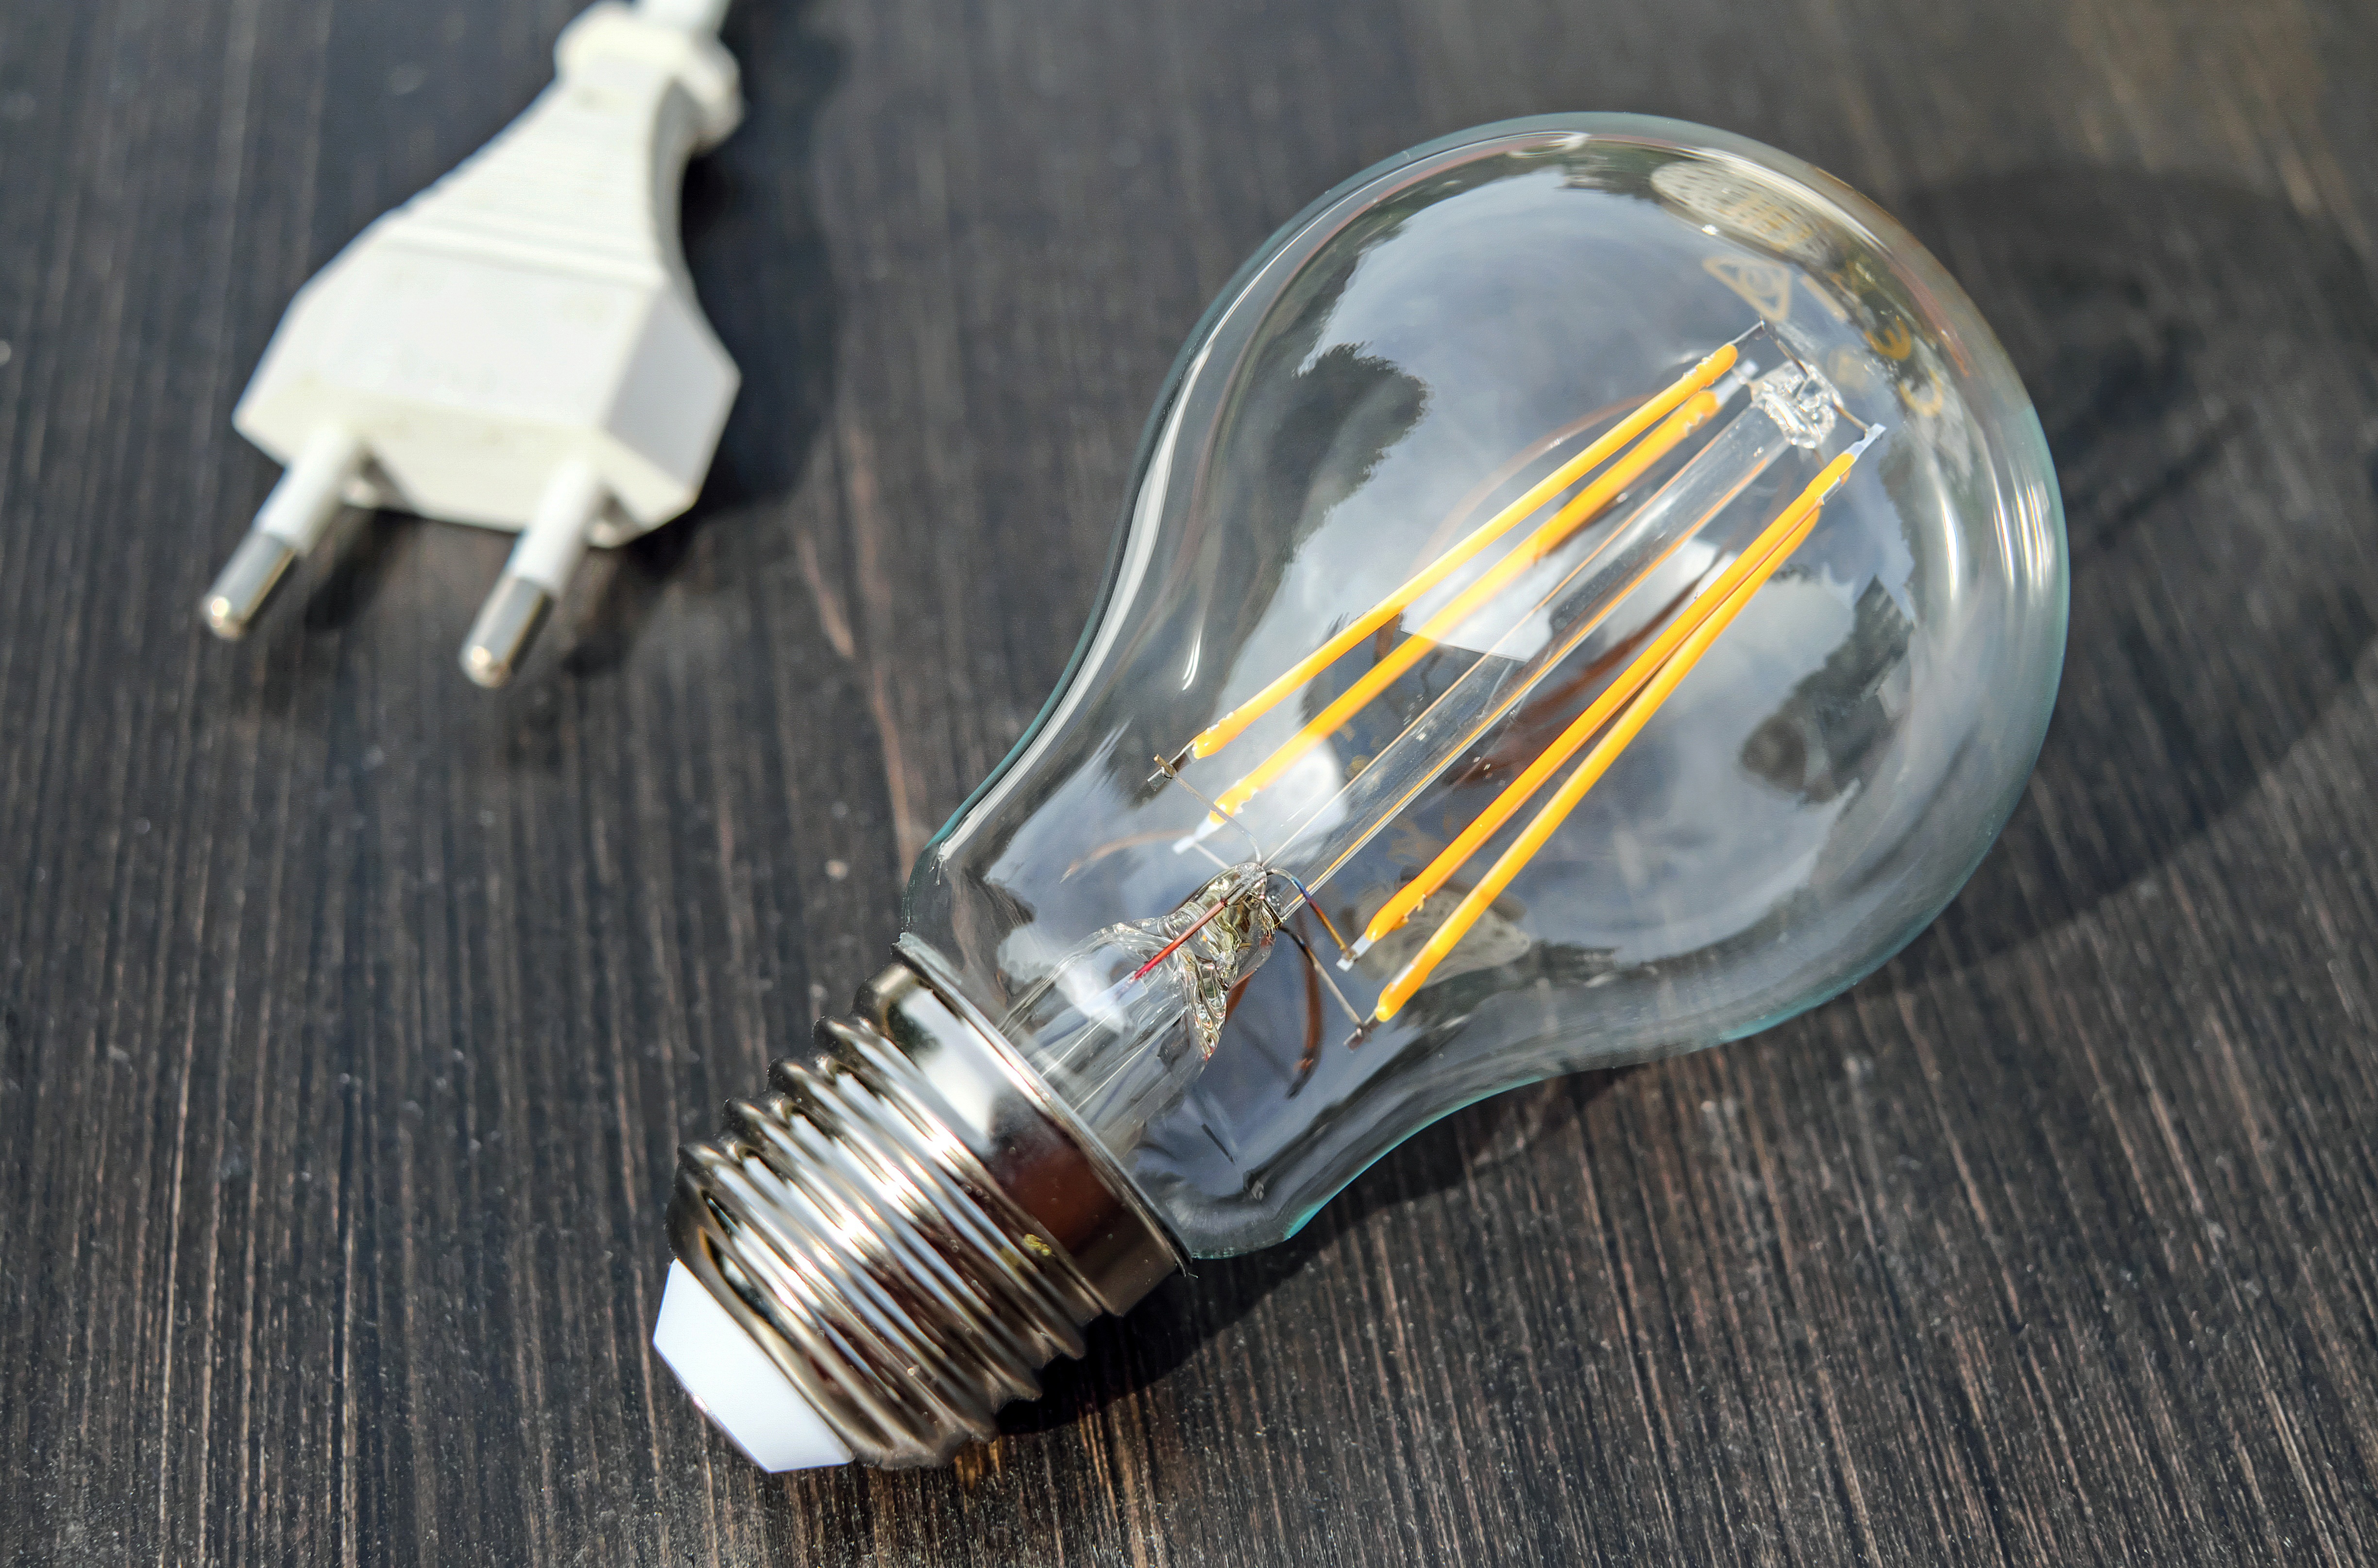
light, white, lamp, light bulb, pear, lighting, energy, product, bulbs, light fixture, electric, incandescent light bulb